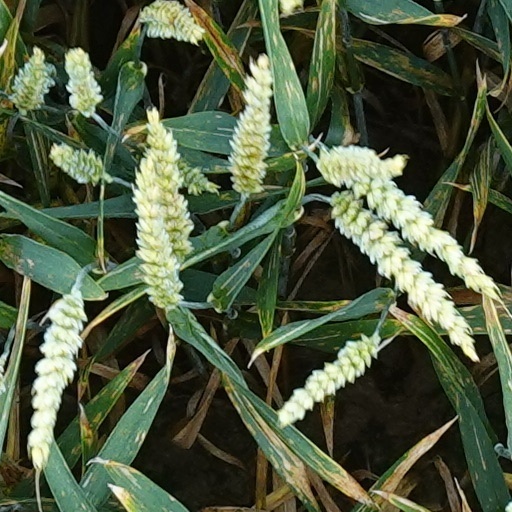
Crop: wheat